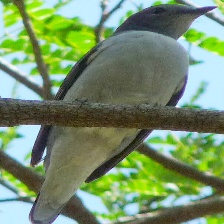
Species: GREY CUCKOOSHRIKE
Scientific name: CORACINA CAESIA